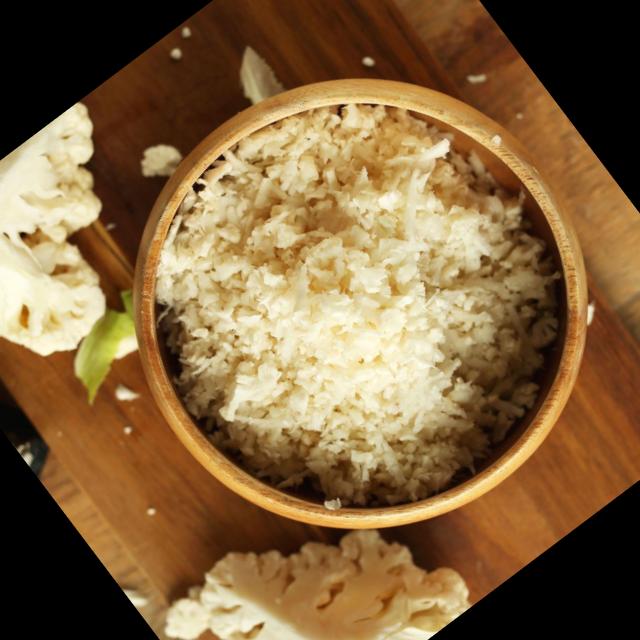
Dish: white_rice